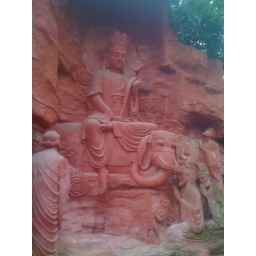
sculpture at the base of Emai, just at the end of the main road in Emai town.